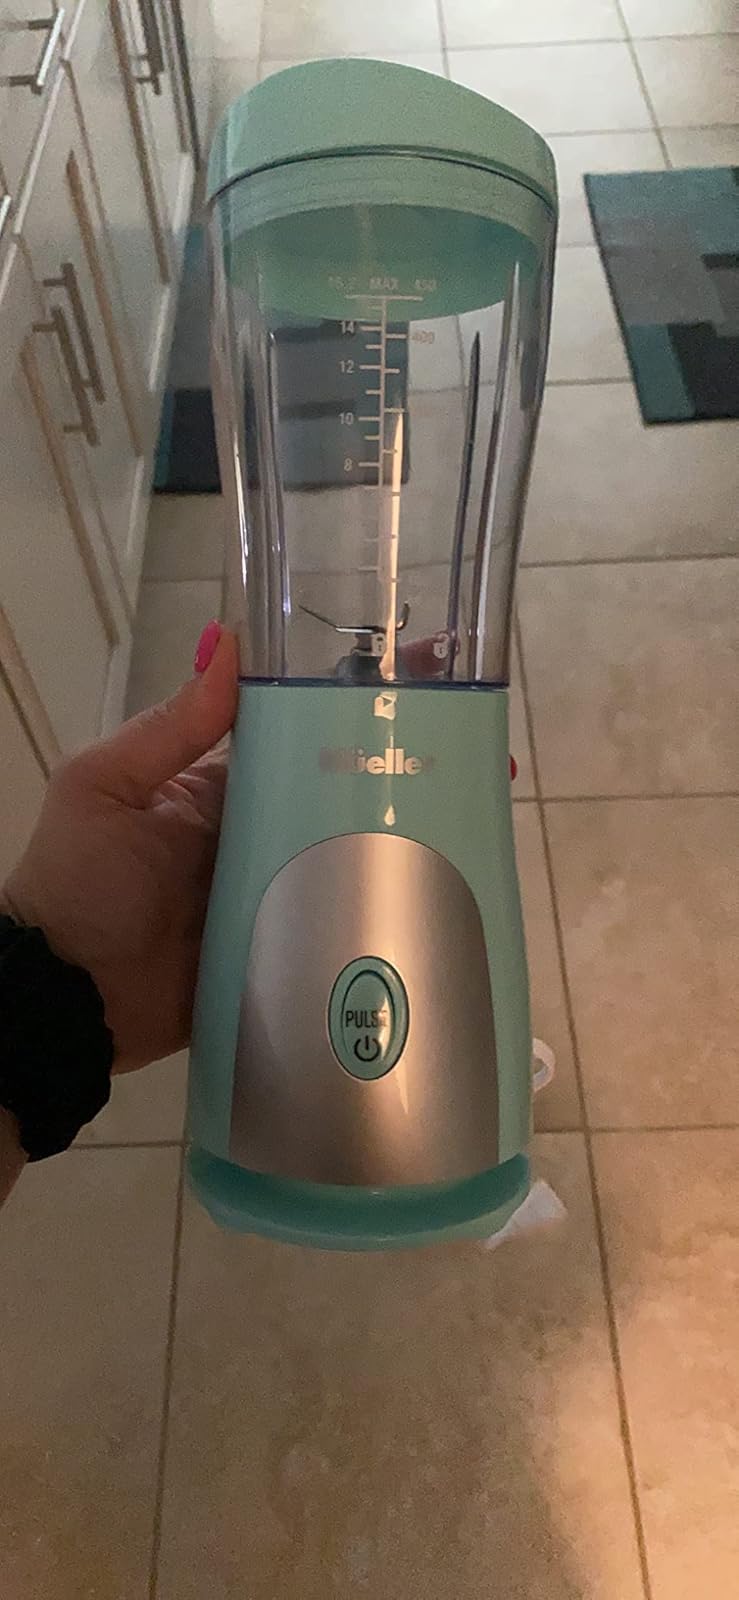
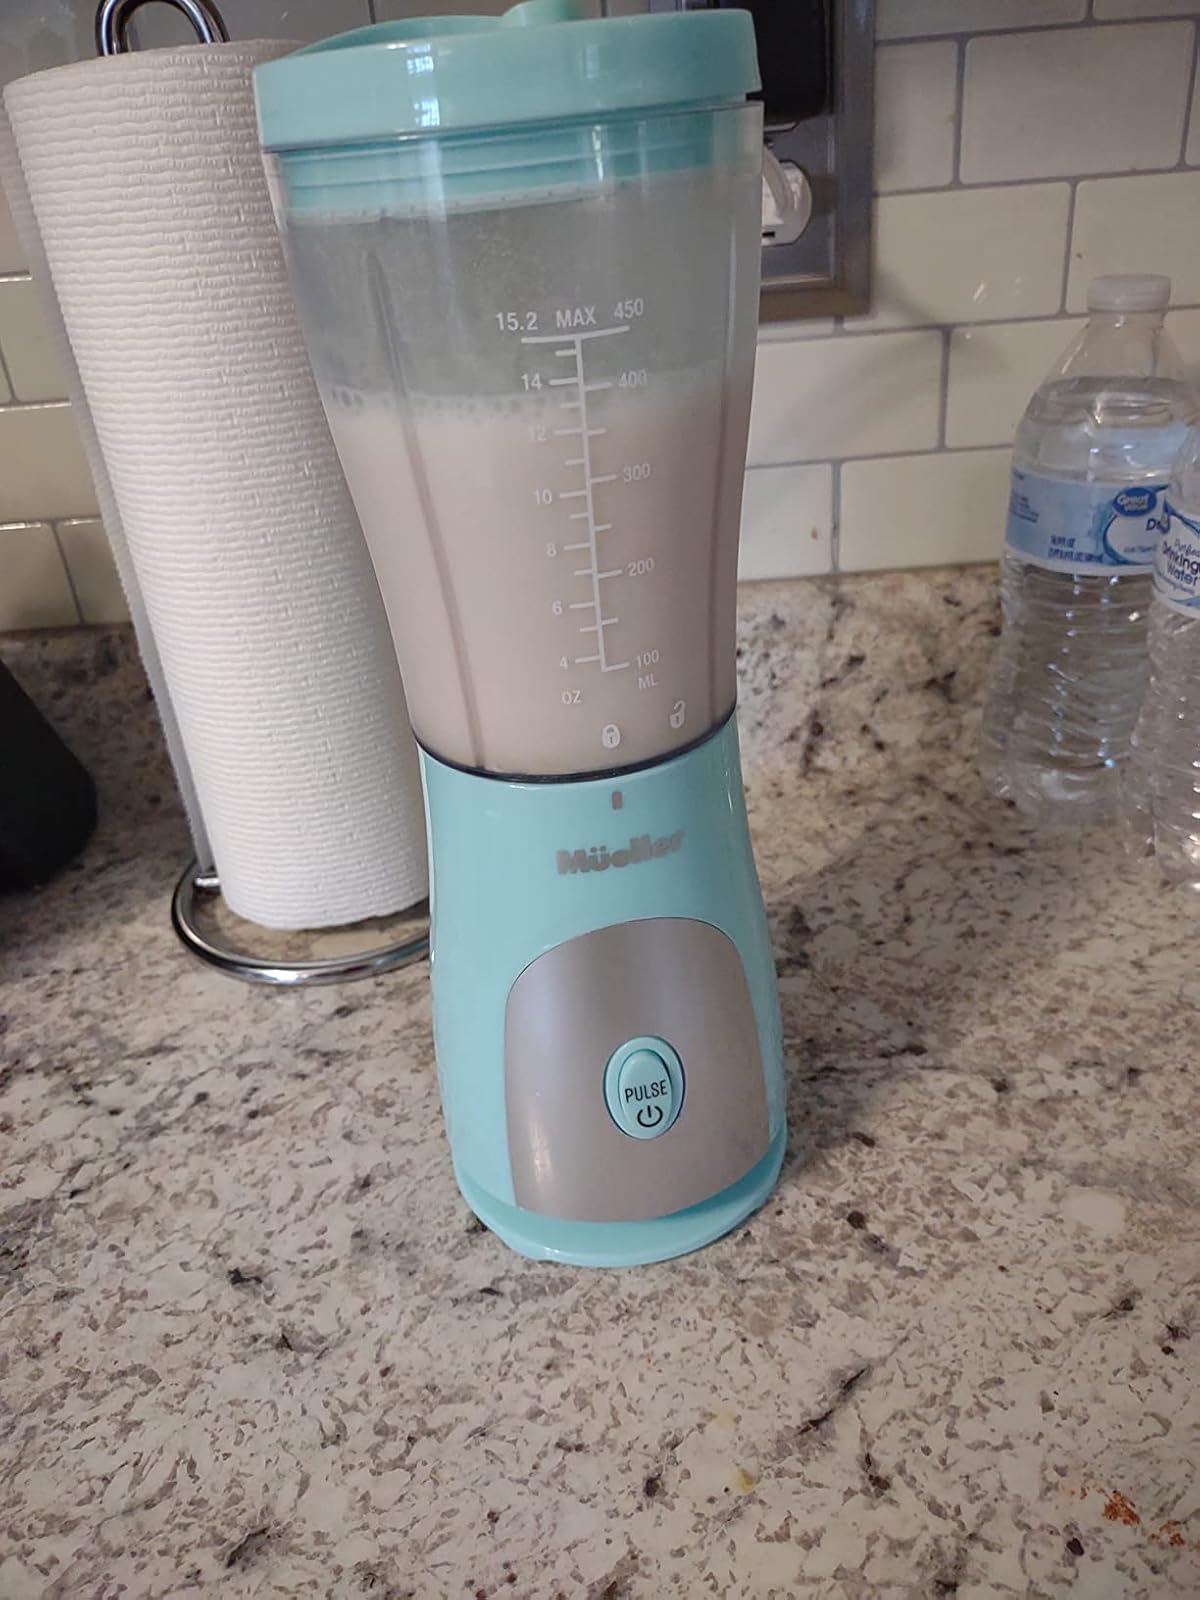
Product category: items_blender
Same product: yes